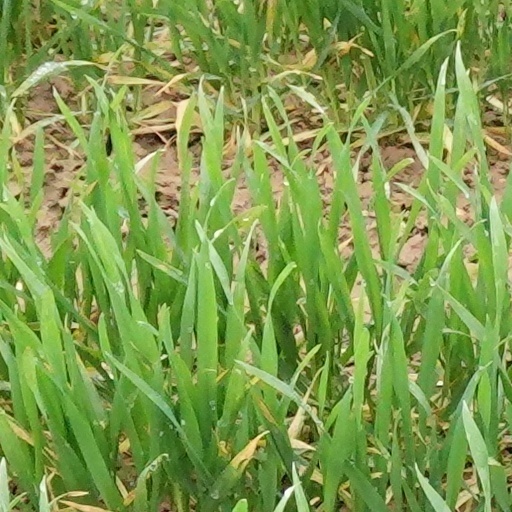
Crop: wheat